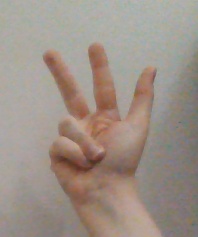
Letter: al